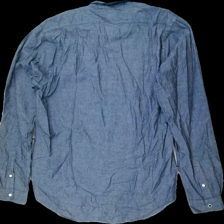
View: back
Type: Shirt
Category: Men
Brand: Not in the list
Brand text on label: velour
Colors: Blue
Material: 100% cotton
Cut: Regular
Size: L
Season: All
Damage location: top right
Damage 2 location: middle left
Damage 3 location: middle right
Price range: 50-100
Recommended usage: Reuse
Description: blå skjorta